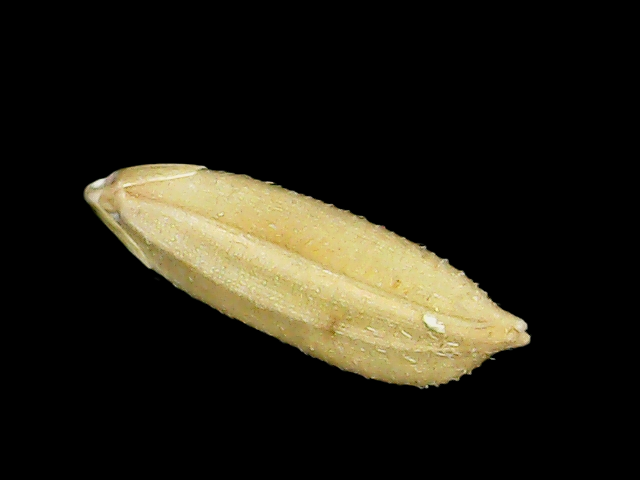
Rice variety: Bd30